Wonderland (Australian TV series)

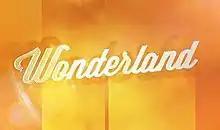
"Wonderland" promotional logo

Wonderland is an Australian television romantic comedy drama series. It was first broadcast on Network Ten on 21 August 2013. The series was co-created by Jo Porter and Sarah Walker. The series is set in an apartment building and focuses on four couples as they navigate love, life and friendships. "Wonderland" features an ensemble cast and is filmed on location in Sydney. Three seasons of "Wonderland" were broadcast, before it was announced on 26 October 2015 that the show had been cancelled. The series has also aired in Europe and the United States.